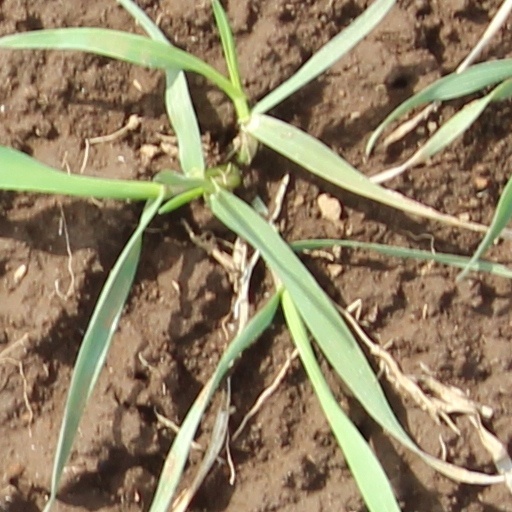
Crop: wheat